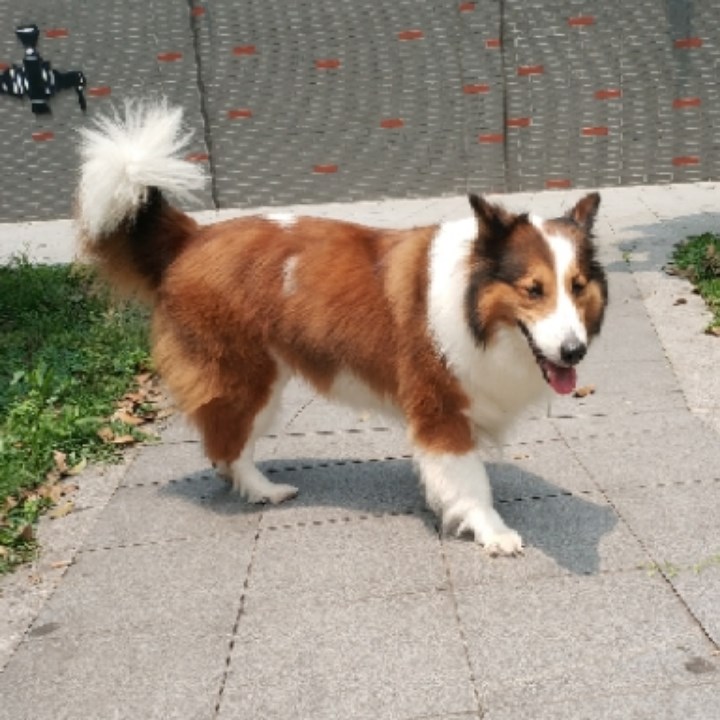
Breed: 274-n000110-Shetland_sheepdog